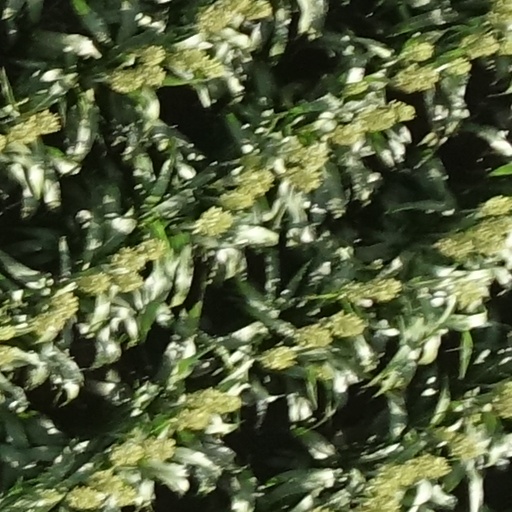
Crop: sorghum